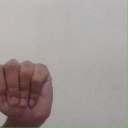
अक्षर: ठ